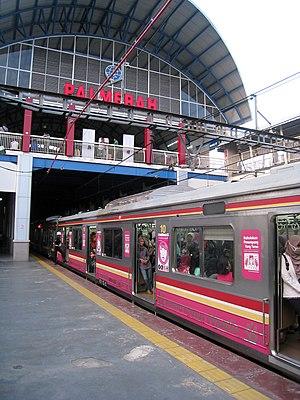
La gare de Palmerah est une gare ferroviaire située dans le district du même, Jakarta occidental. Pour le moment, elle n'est desservie que par le KAI Commuter Jabodetabek, le réseau express régional de la conurbation du Jabodetabek.